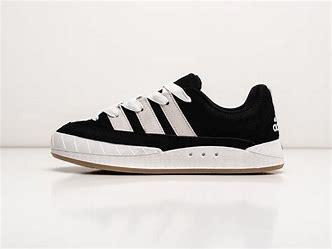
Brand: Adidas
Model: Adimatic